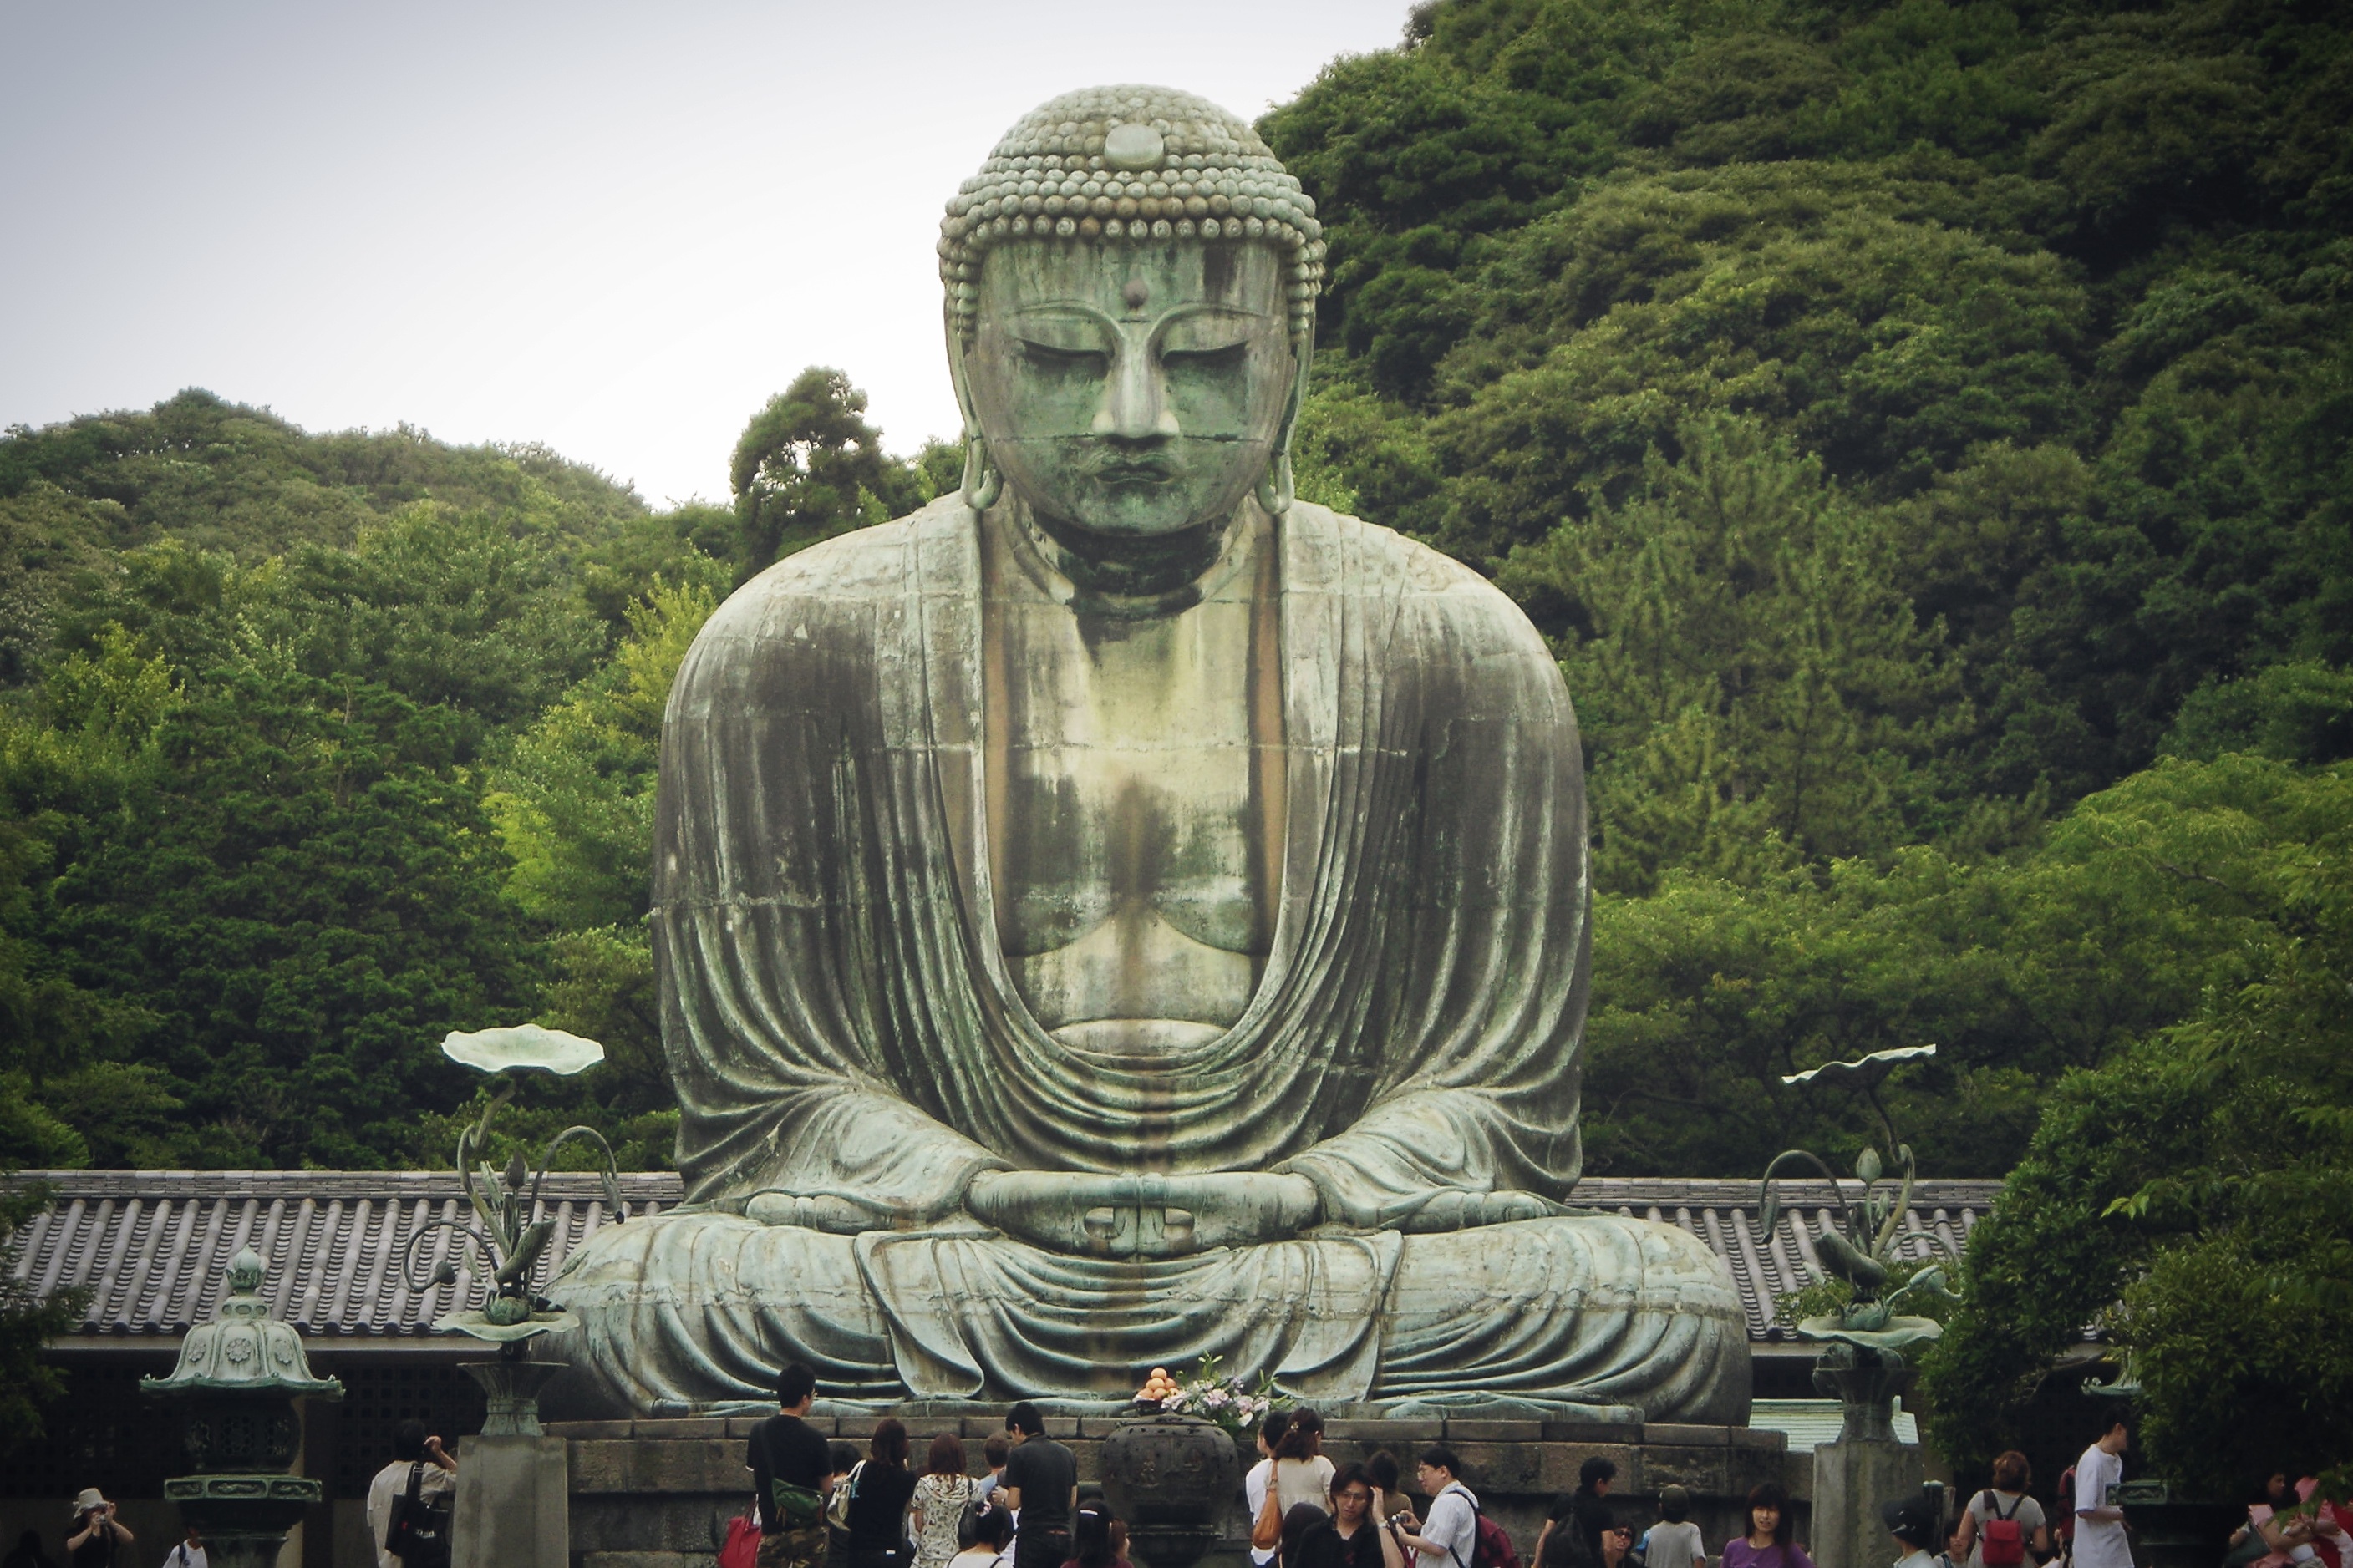
gautama buddha, statue, landmark, monument, hindu temple, temple, tourism, place of worship, ancient history